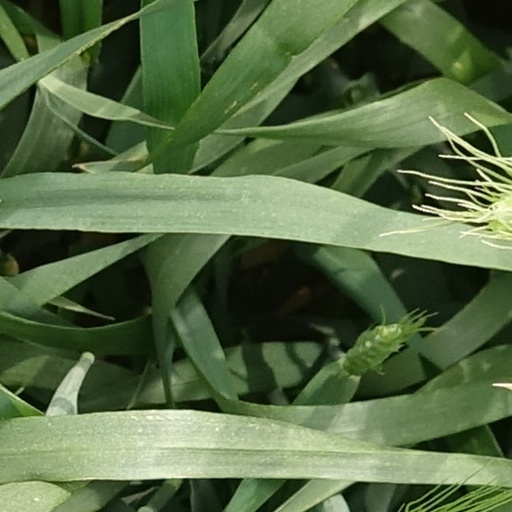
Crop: wheat